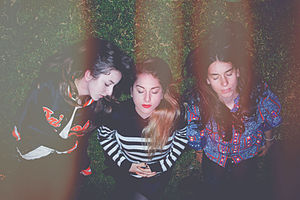
Haim (band)
Haim er et amerikansk indierockband fra Los Angeles i Californien. Bandet består af de tre søstre Danielle Haim og Este Arielle Haim, og Alama Haim. Bandet har tidligere haft trommeslageren Dash Hutton med.